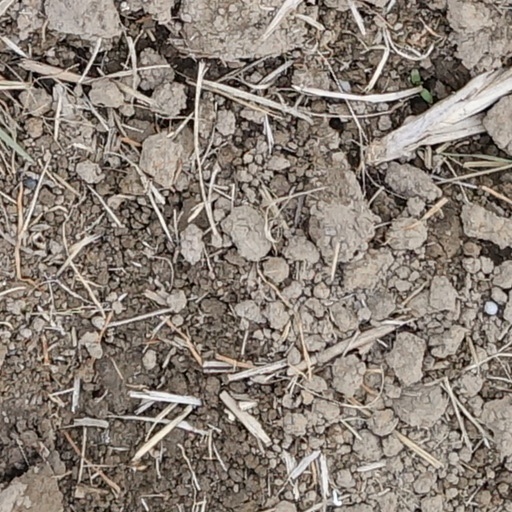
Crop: wheat